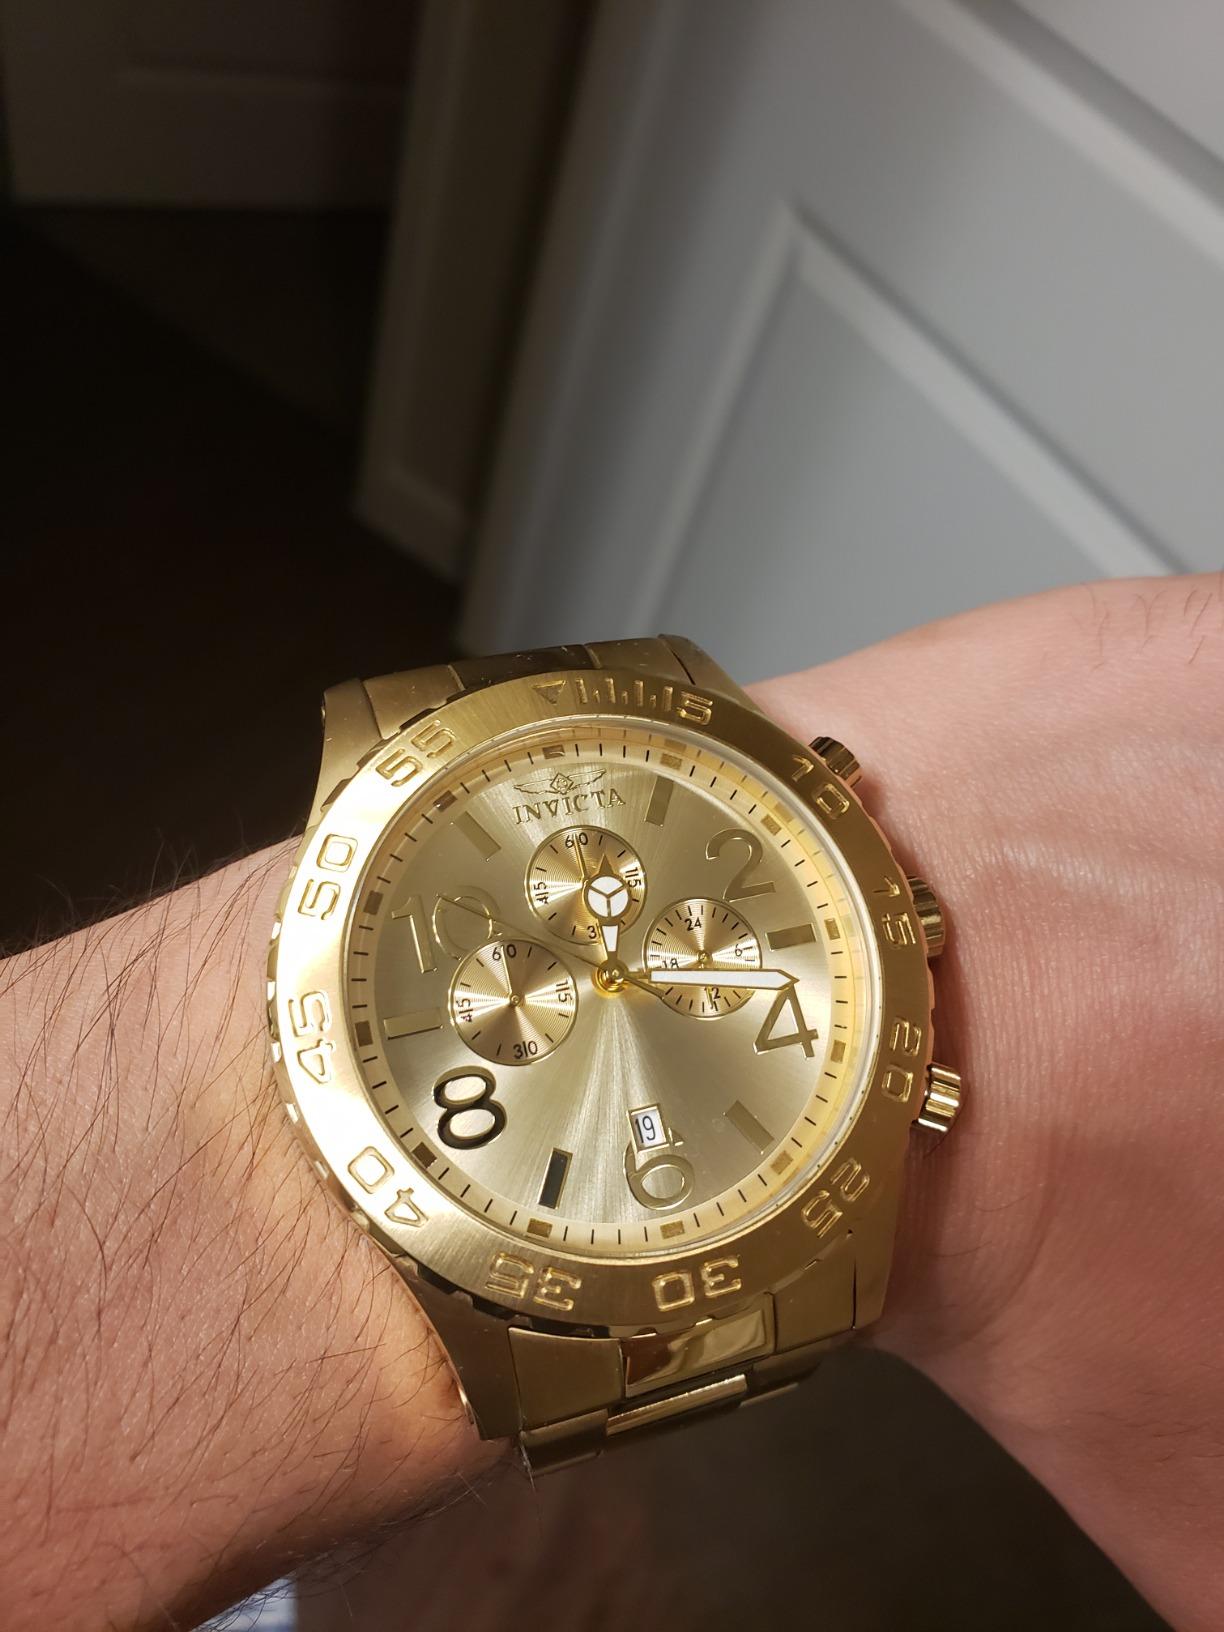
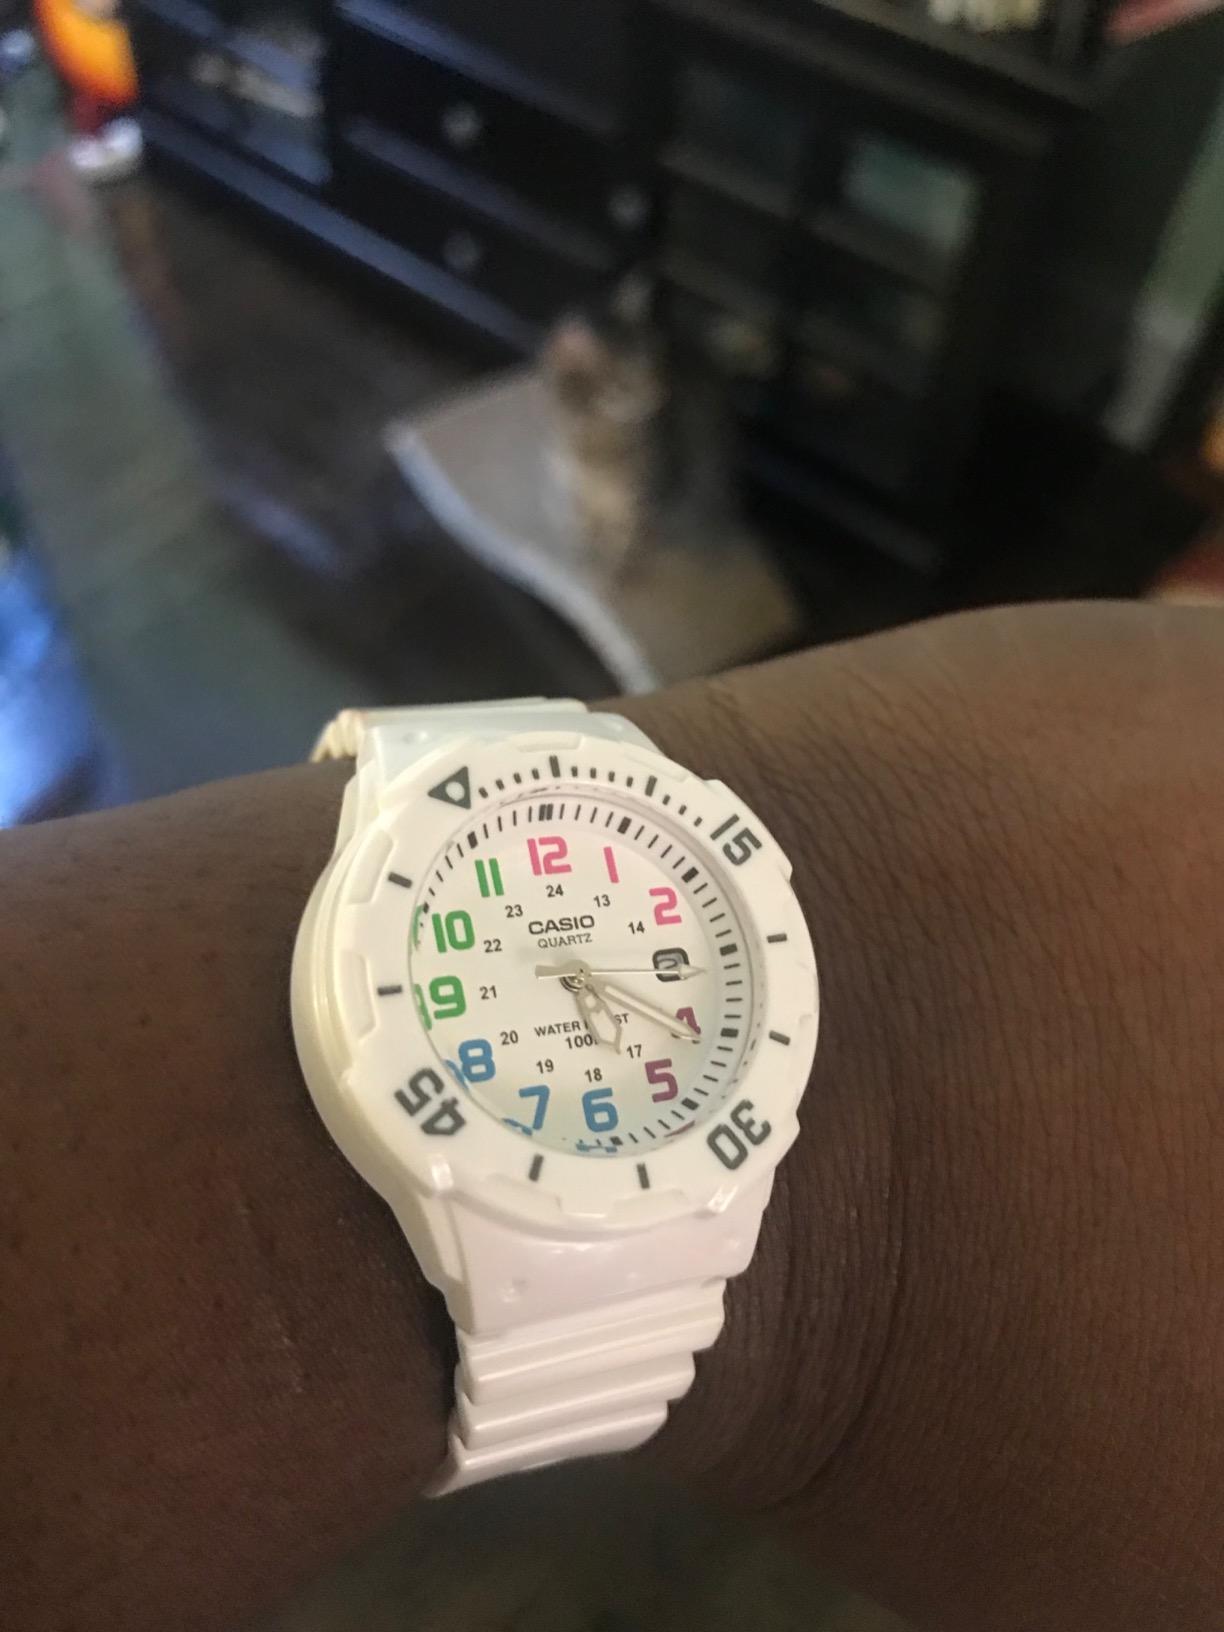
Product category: accessories_watch
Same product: no